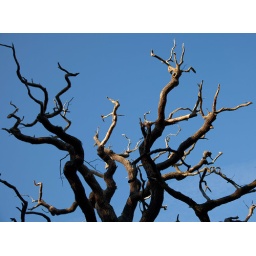
A distinct shape of a dead tree against a blue sky.